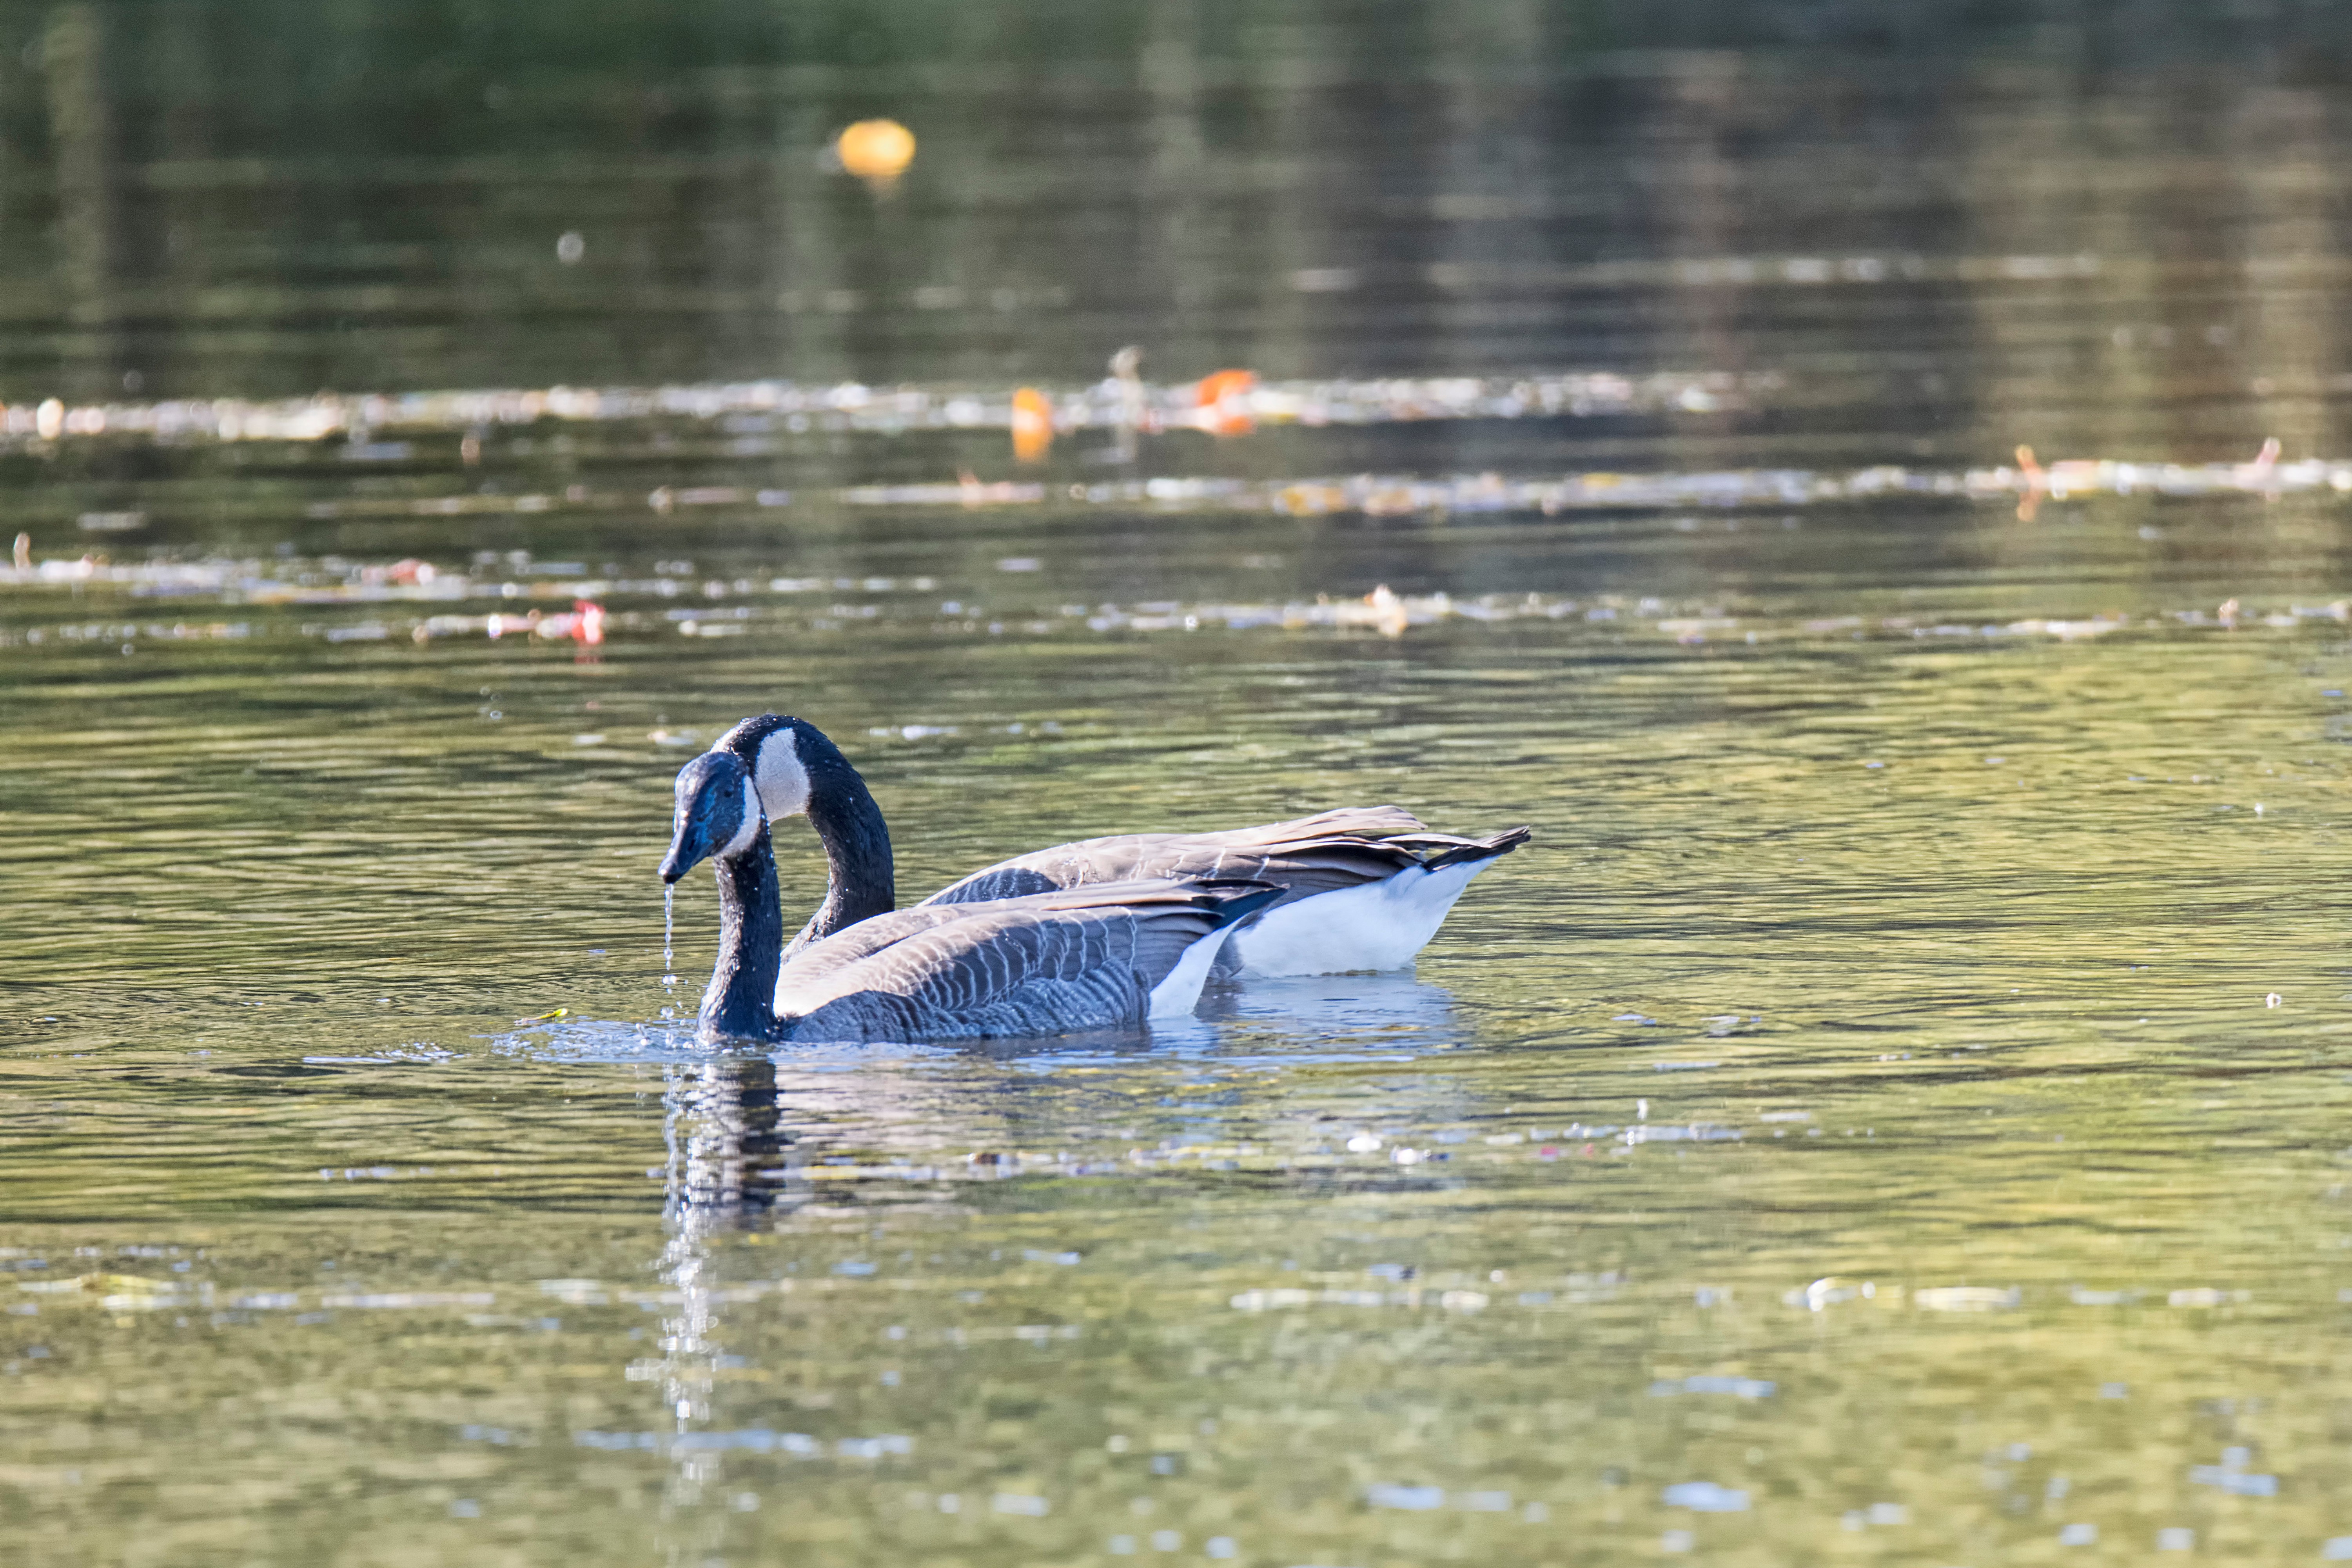
water, nature, bird, wing, wildlife, reflection, beak, fauna, duck, canada, goose, vertebrate, quebec, waterfowl, water bird, mallard, du, sherbrooke, oiseau, bernache, ducks geese and swans, seaduck